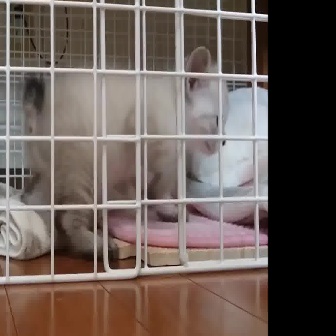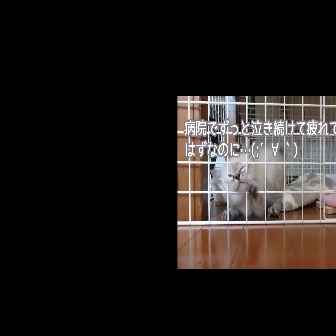
  Please identify the target specified by the bounding box [16,45,228,257] in the first image and locate it in the second image. Return the coordinates in [x_min,y_min,x_max,y_max] format.
Answer: [209,142,287,220]